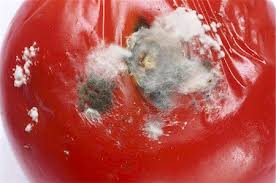
Waste category: biological